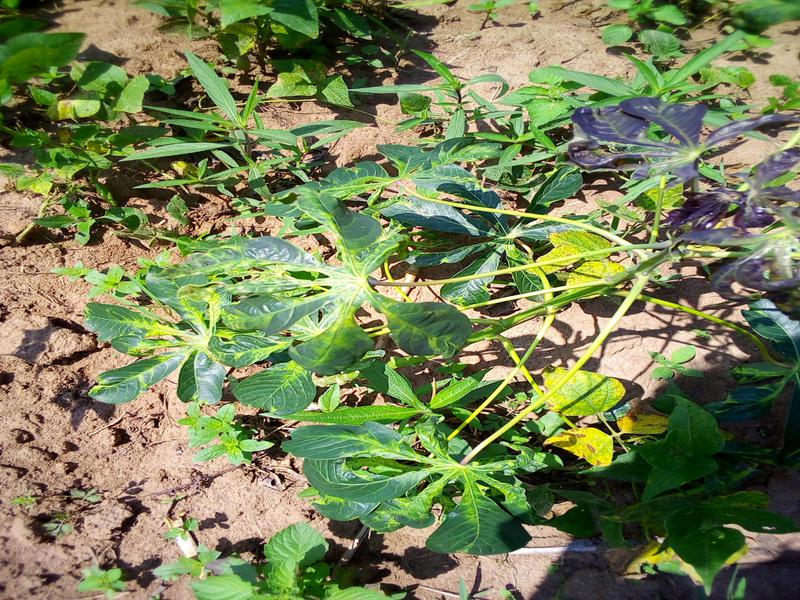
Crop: cassava
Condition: mosaic_disease